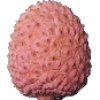
Label: lychee